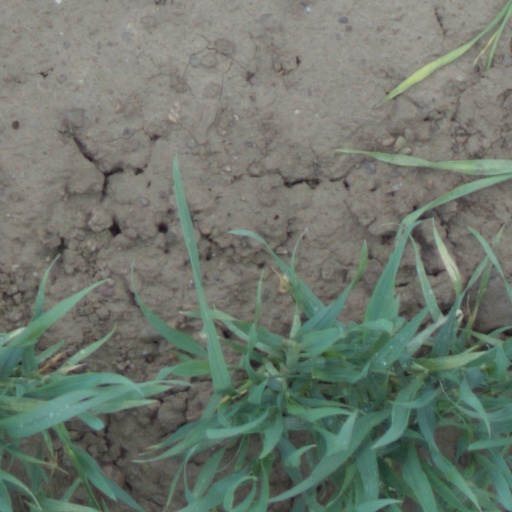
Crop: wheat